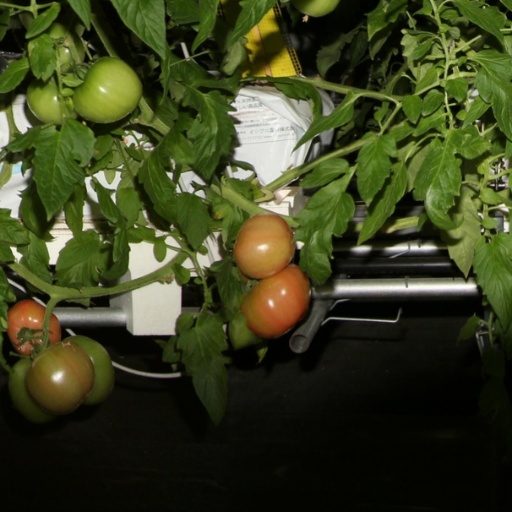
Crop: tomato